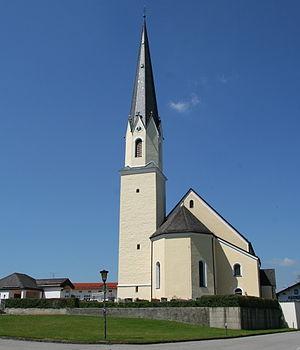
Pittenhart est une commune de Bavière, située dans l'arrondissement de Traunstein, dans le district de Haute-Bavière.